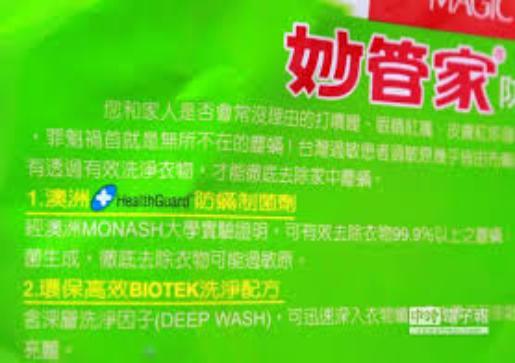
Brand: magicamah
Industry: Necessities